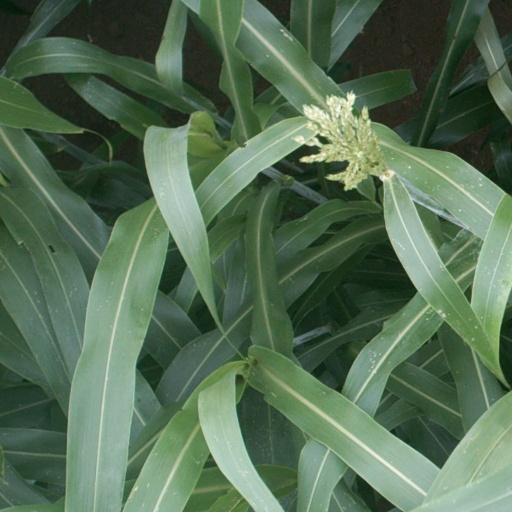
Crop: sorghum